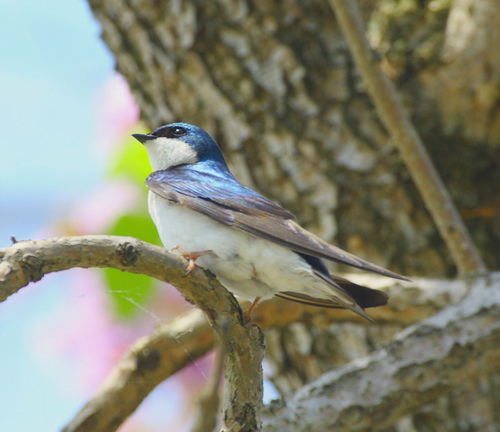
small bird with a blue head and nape and white breast with a black beak.
the blue crown and nape bird has small feet and a white belly.
blue bird with white belly and small black beak and small headbird has brown body feathers, white breast feather, and small beak
this bird has a white belly, with a blue crown and tops of wings.
this small bird has a white belly, black wings and a blue crown.
a colorful small bird with a blue head, nape and neck, a white breast, belly and vent, and brown secondaries.
a small bird with white throat, breast, and belly with a bright blue crown, back, and coverts with black bill and wing
this bird is white, brown and blue in color, with a small and sharp beak.
this bird has wings that are blue and has a white belly
Species: Tree Swallow